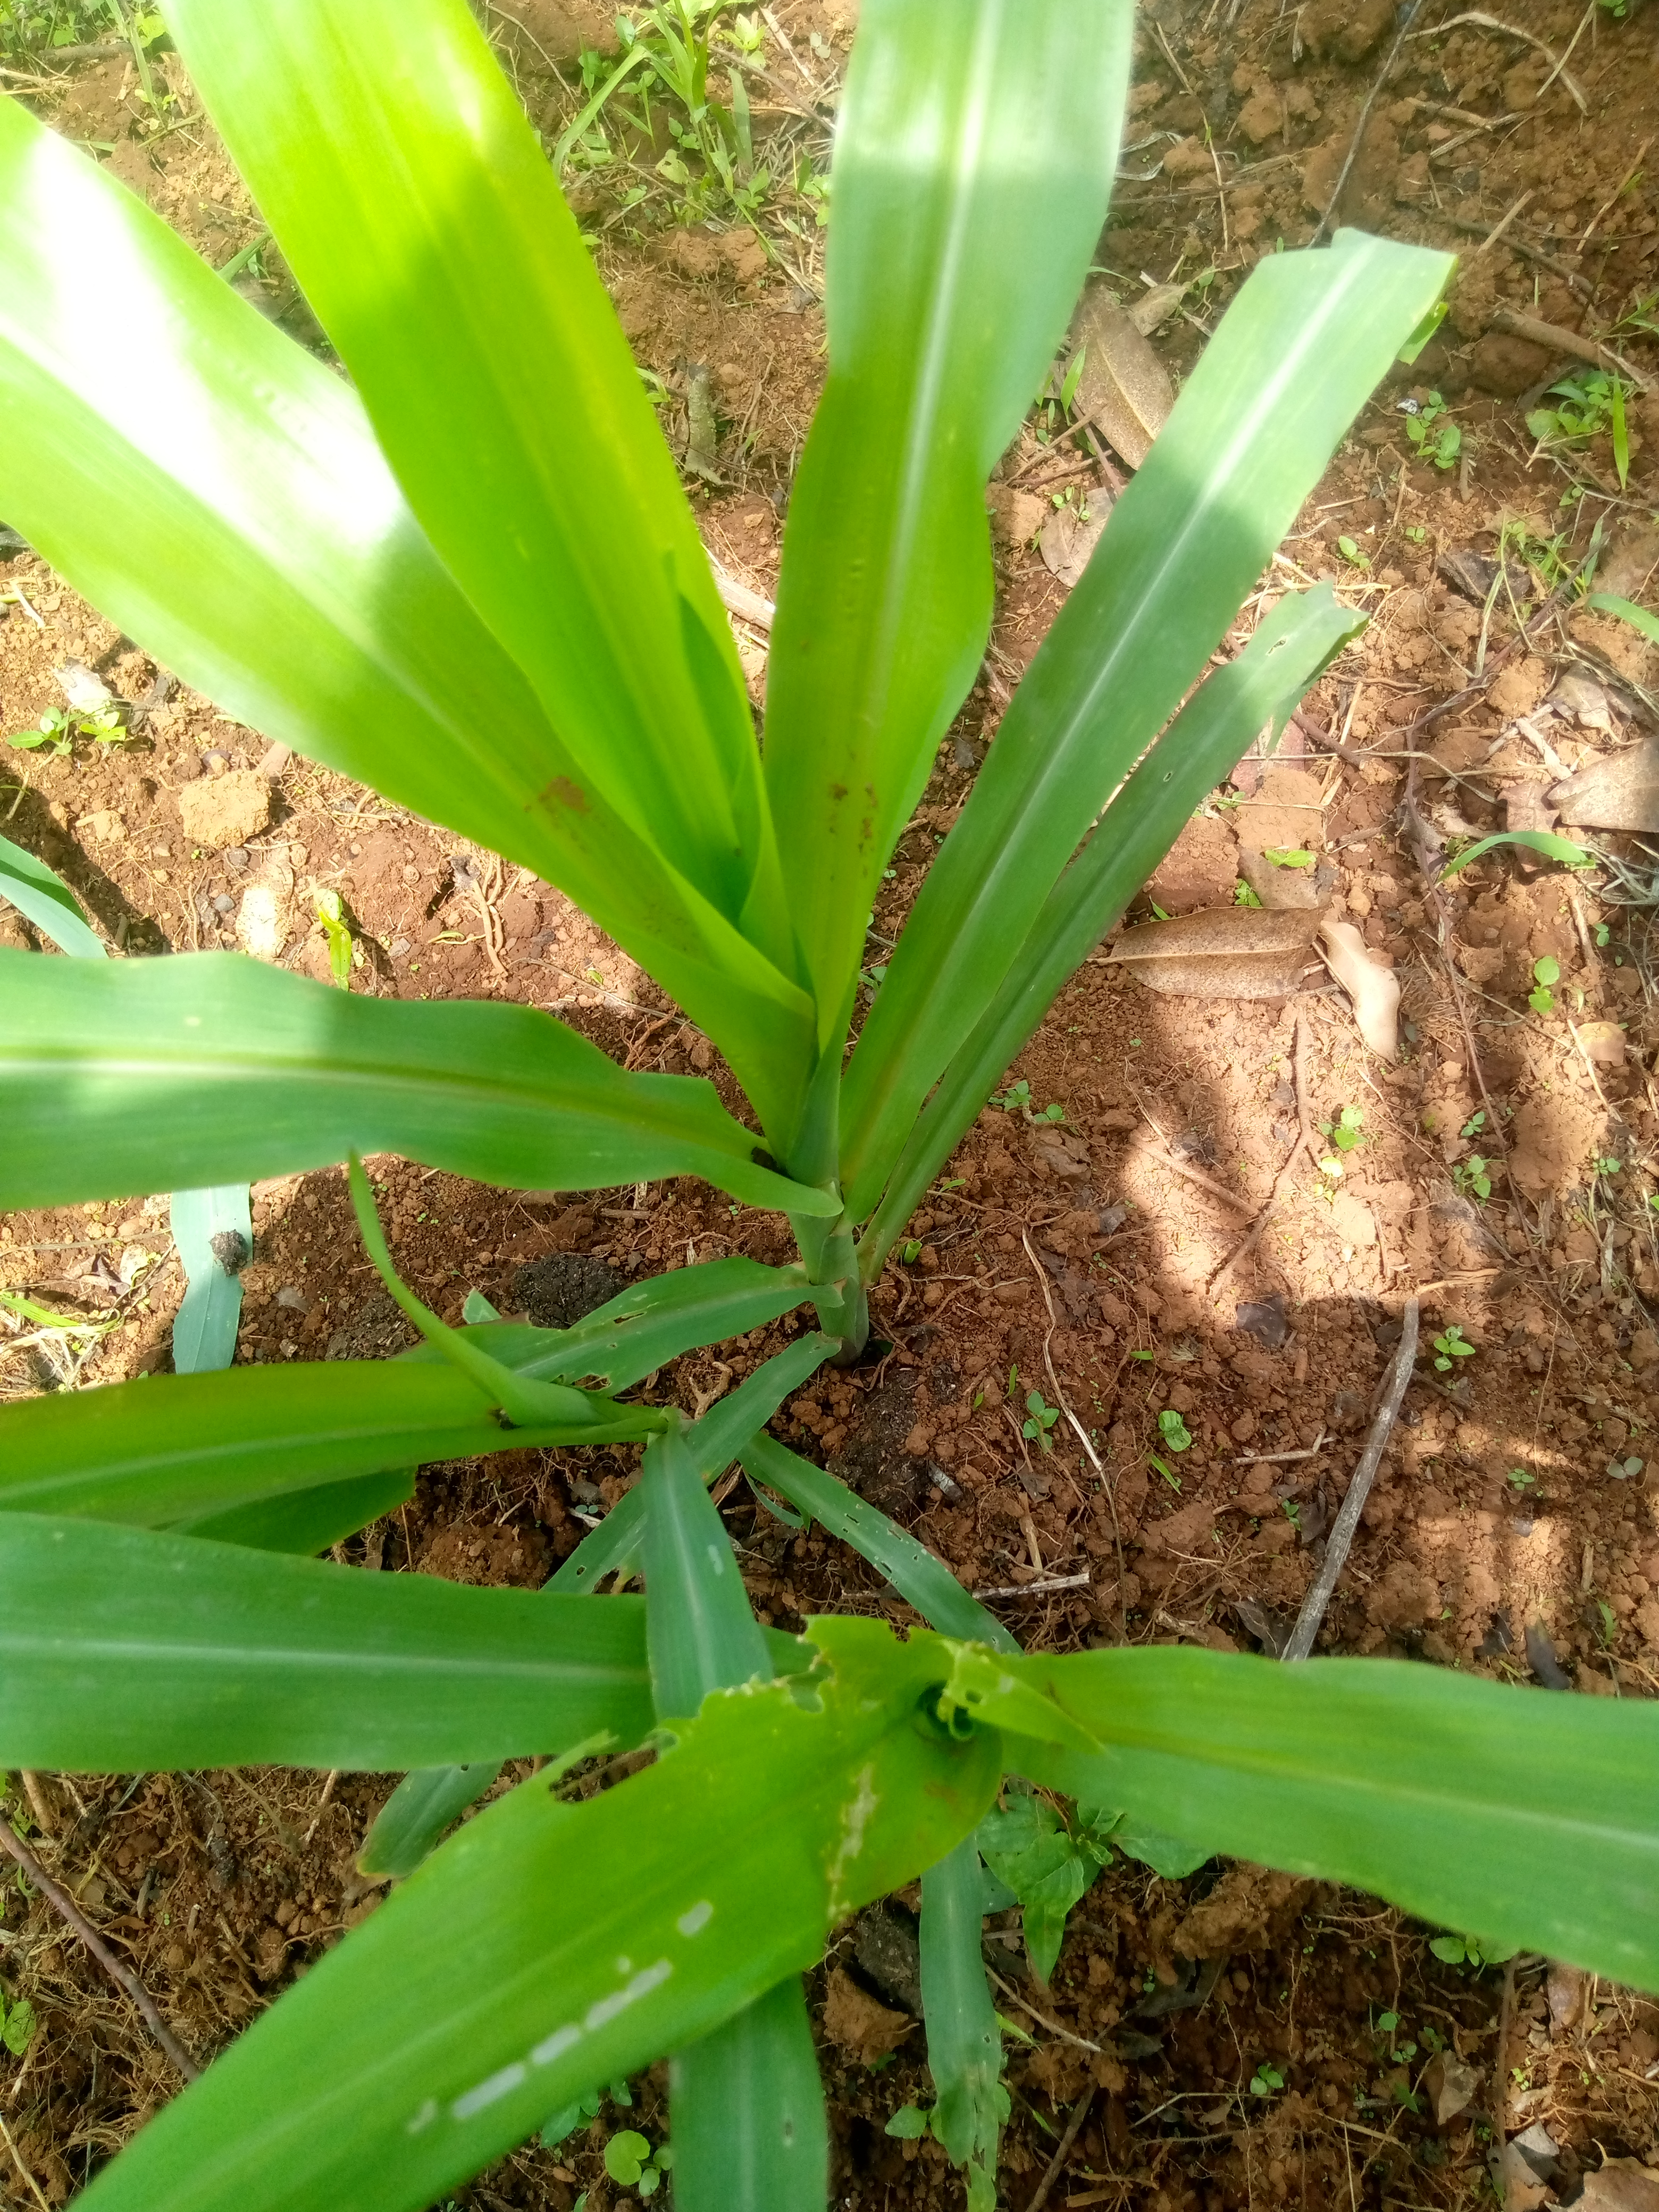
Label: spodoptera_frugiperda